Lafayette Memorial

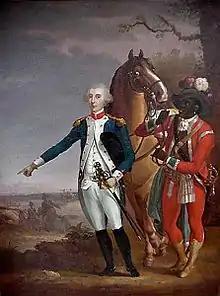
"Lafayette at Yorktown" by Jean-Baptiste Le Paon, c. 1783

According to the New York City Department of Parks and Recreation, there is some debate among scholars as to the identity of the figure alongside Lafayette in the painting that the memorial is based upon, with some positing that it is James Armistead Lafayette, an enslaved African American who served under Lafayette during the American Revolutionary War. After the war, Lafayette helped him gain his freedom, leading to Armistead adopting the last name "Lafayette" as a sign of respect. A 2016 article in "Intelligencer" claims definitively that the painting depicts Armistead, while the parks department notes that no mention of Armistead is made by either Le Paon or French in written descriptions they made of their works and that evidence that the painting or memorial depict Armistead is "inconclusive".